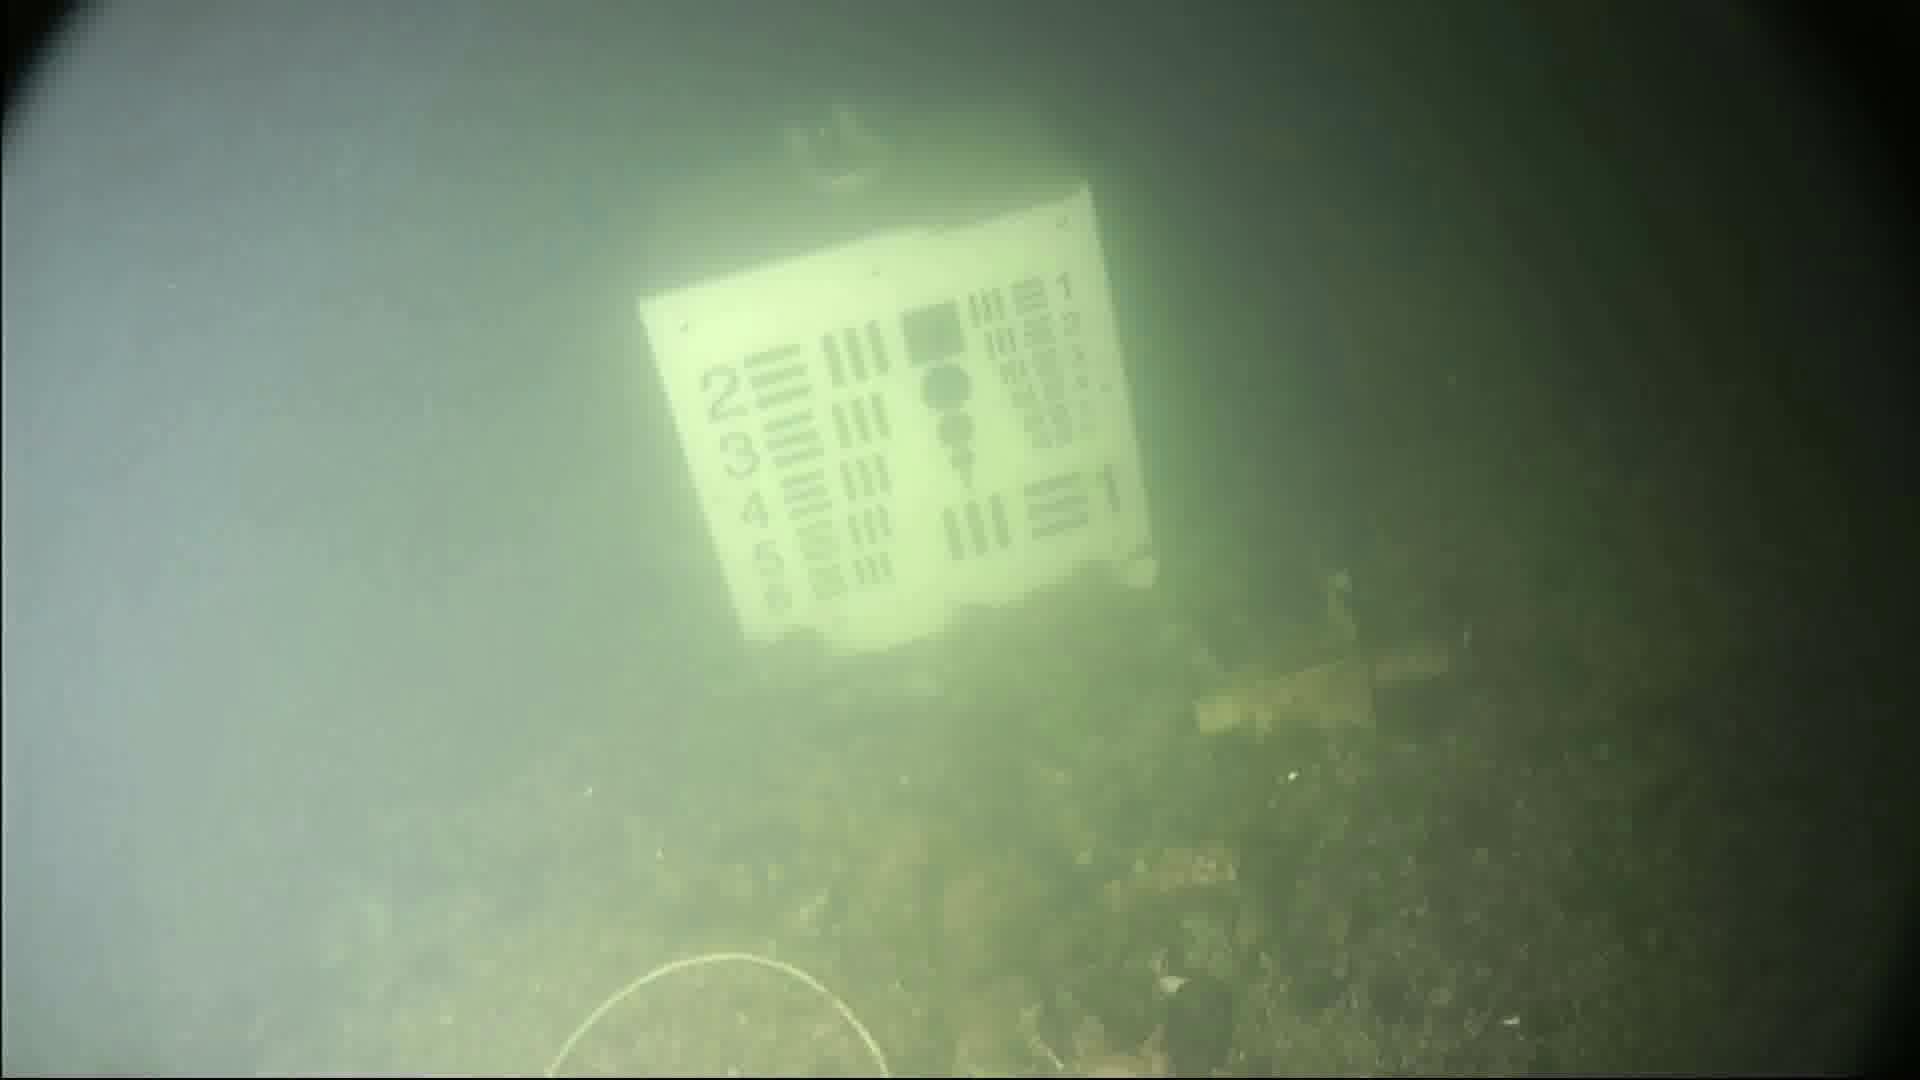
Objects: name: crab